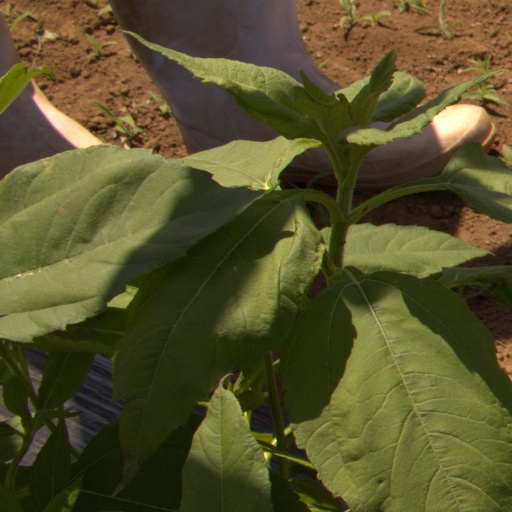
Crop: Jerusalem artichoke